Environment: real
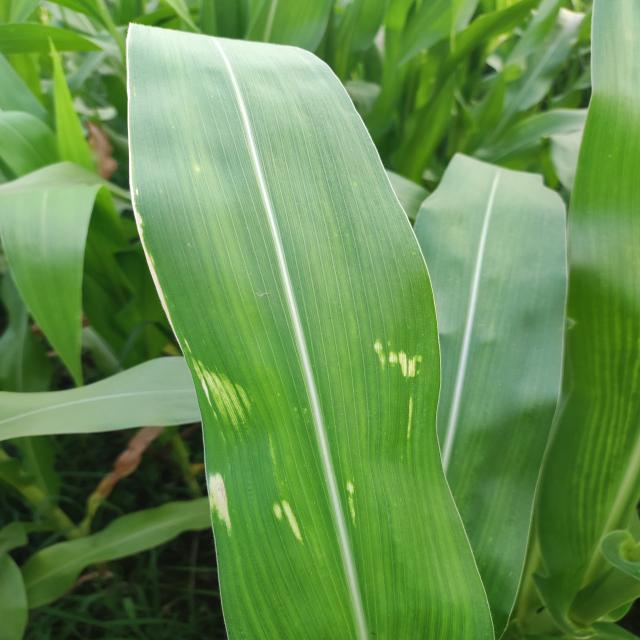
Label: northern_corn_leaf_blight